U.S. Route 20 in New York

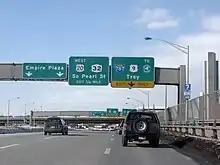
US 20 as it crosses the Dunn Memorial Bridge along with US 9

About east of NY 96A, US 20 and NY 5 reach that route's parent route, NY 96, in the center of Waterloo. Just outside the village, NY 414, a major north–south highway, creates another three-route concurrency when it joins from the north. It lasts for just to the center of Seneca Falls, home to Women's Rights National Historical Park and the National Women's Hall of Fame. Here, NY 414 departs to the south to follow the lake down to Watkins Glen while NY 5 and US 20 turn to the northeast at Van Cleef Lake.